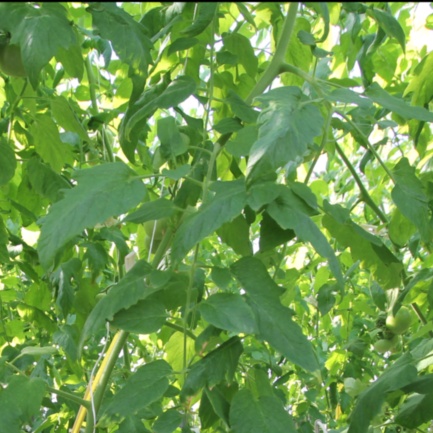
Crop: tomato